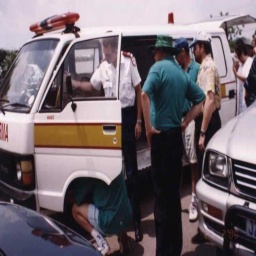
Label: ambulance